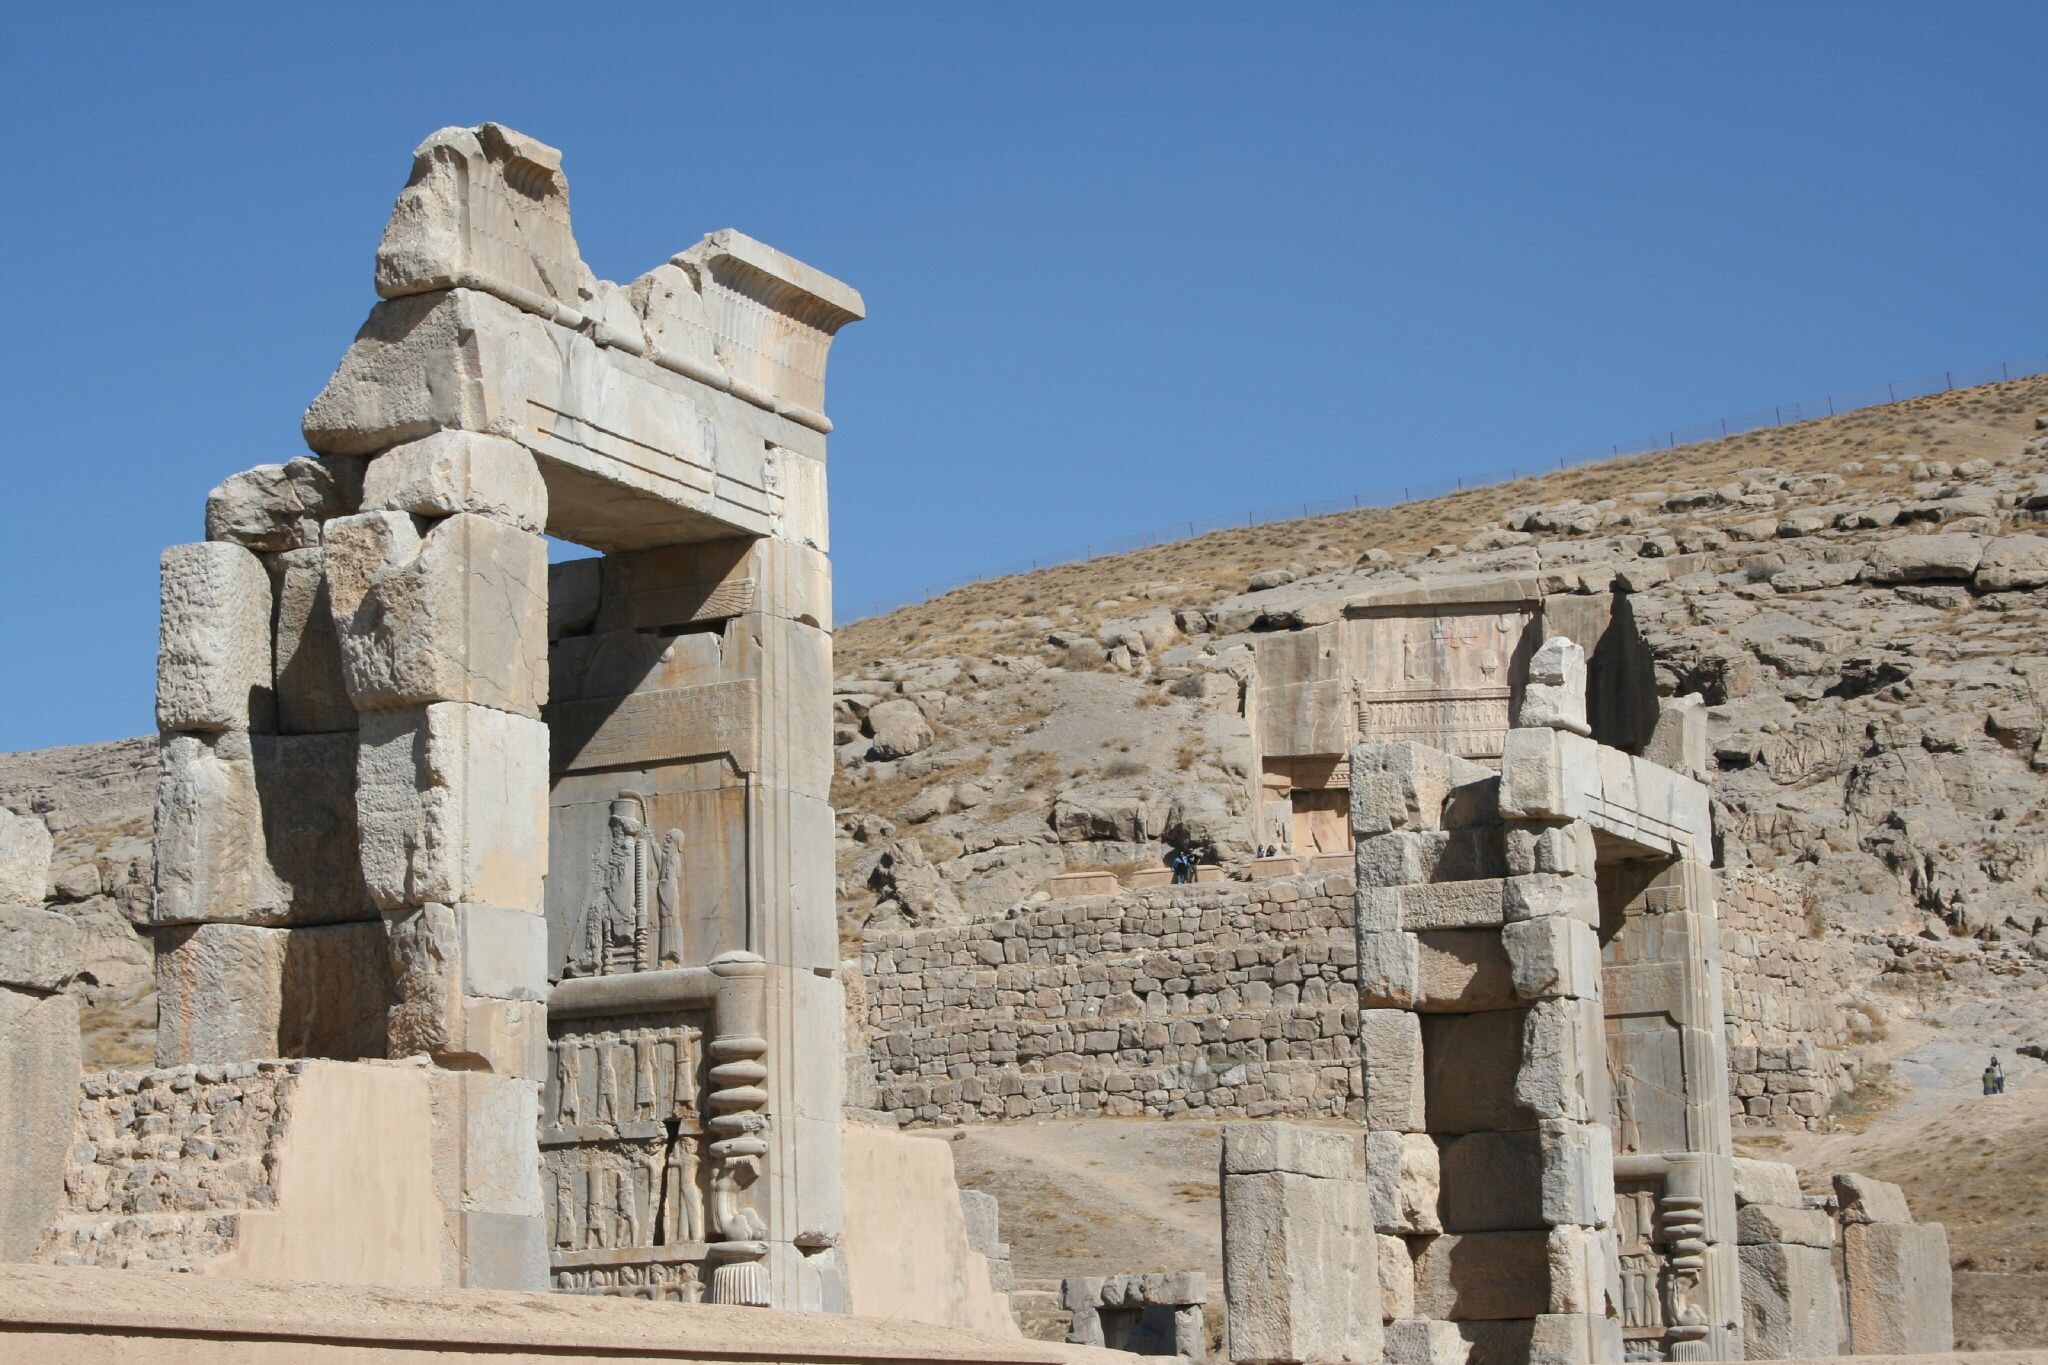
Title: Iran IMG 9948 (316573906)
Description: IMG_9948
Date: 2006-11-17 09:42
Categories: Flickr images reviewed by FlickreviewR 2, 2006 in Persepolis, Southern portals of Hall of hundred columns